Uniforms of the Russian Armed Forces

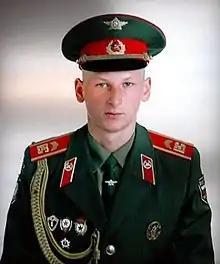
A Western Group of Forces senior sergeant wearing a modified post-Soviet honour guard uniform. Noteworthy changes from the Soviet period include shoulder patches and the "" letters, meaning 'Armed Forces' which replaced the "" letters of the Soviet Army.

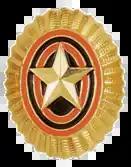

On 21 December 1991, the CIS member countries agreed to maintain a unified command of the Armed Forces until they were reformed.